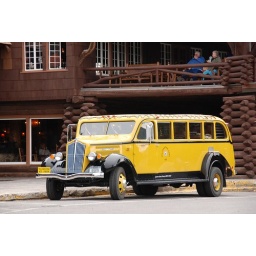
Old yellow tour bus parked in front of Old Faithful Inn